János Pilinszky

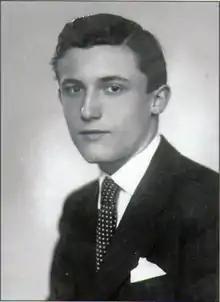

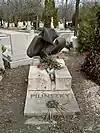
János Pilinszky's grave in Budapest

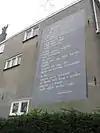
Poem by Pilinszky on a wall in Leiden

János Pilinszky (27 November 1921 in Budapest – 27 May 1981 in Budapest) was one of the greatest Hungarian poets of the 20th century.